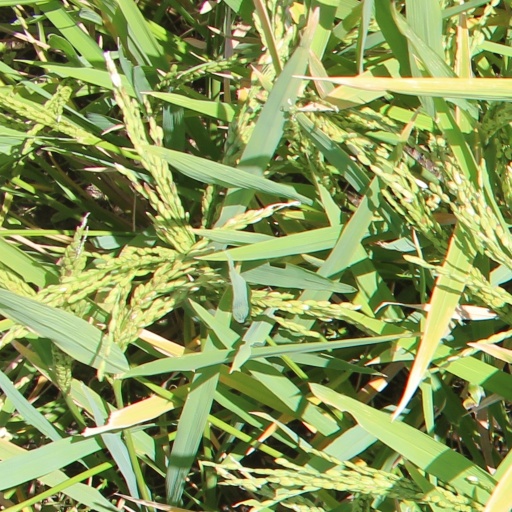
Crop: rice